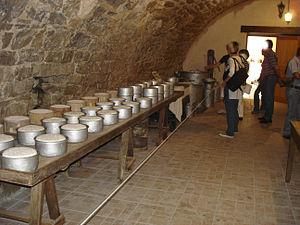
Musée des traditions de Cornus (Aveyron). La laiterie du Roquefort.
Roquefort [ʁɔkfɔːʁ] ou ròcafòrt en occitan rouergat est une appellation d'origine désignant un fromage français à pâte persillée élaborée exclusivement avec des laits crus de brebis.
L'Occitanie est une région administrative française créée par la réforme territoriale de 2014 comportant 13 départements, et qui résulte de la fusion des anciennes régions Languedoc-Roussillon et Midi-Pyrénées. Temporairement appelée Languedoc-Roussillon-Midi-Pyrénées, le nom « Occitanie » est officiel depuis le 28 septembre 2016 et effectif depuis le 30 septembre 2016. S'il est sous-titré « Pyrénées-Méditerranée » par le conseil régional, ce sous-titre n'apparaît pas dans le Journal officiel de la République française. Le conseil régional est présidée par Carole Delga depuis le 4 janvier 2016, et son chef-lieu est Toulouse.
Une faisselle est un ustensile de cuisine utilisé dans les laiteries, les burons, les fruitières, entre autres. Récipient à parois percées de trous, il intervient dans la transformation du lait en fromage, et sert à égoutter le caillé.